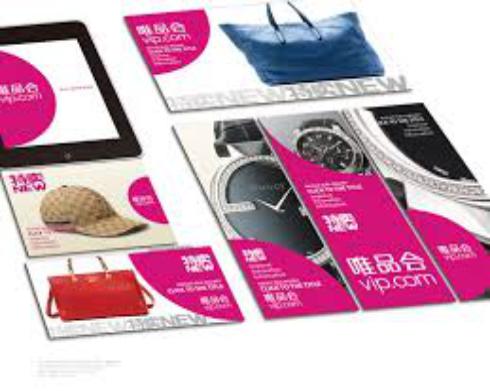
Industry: Necessities